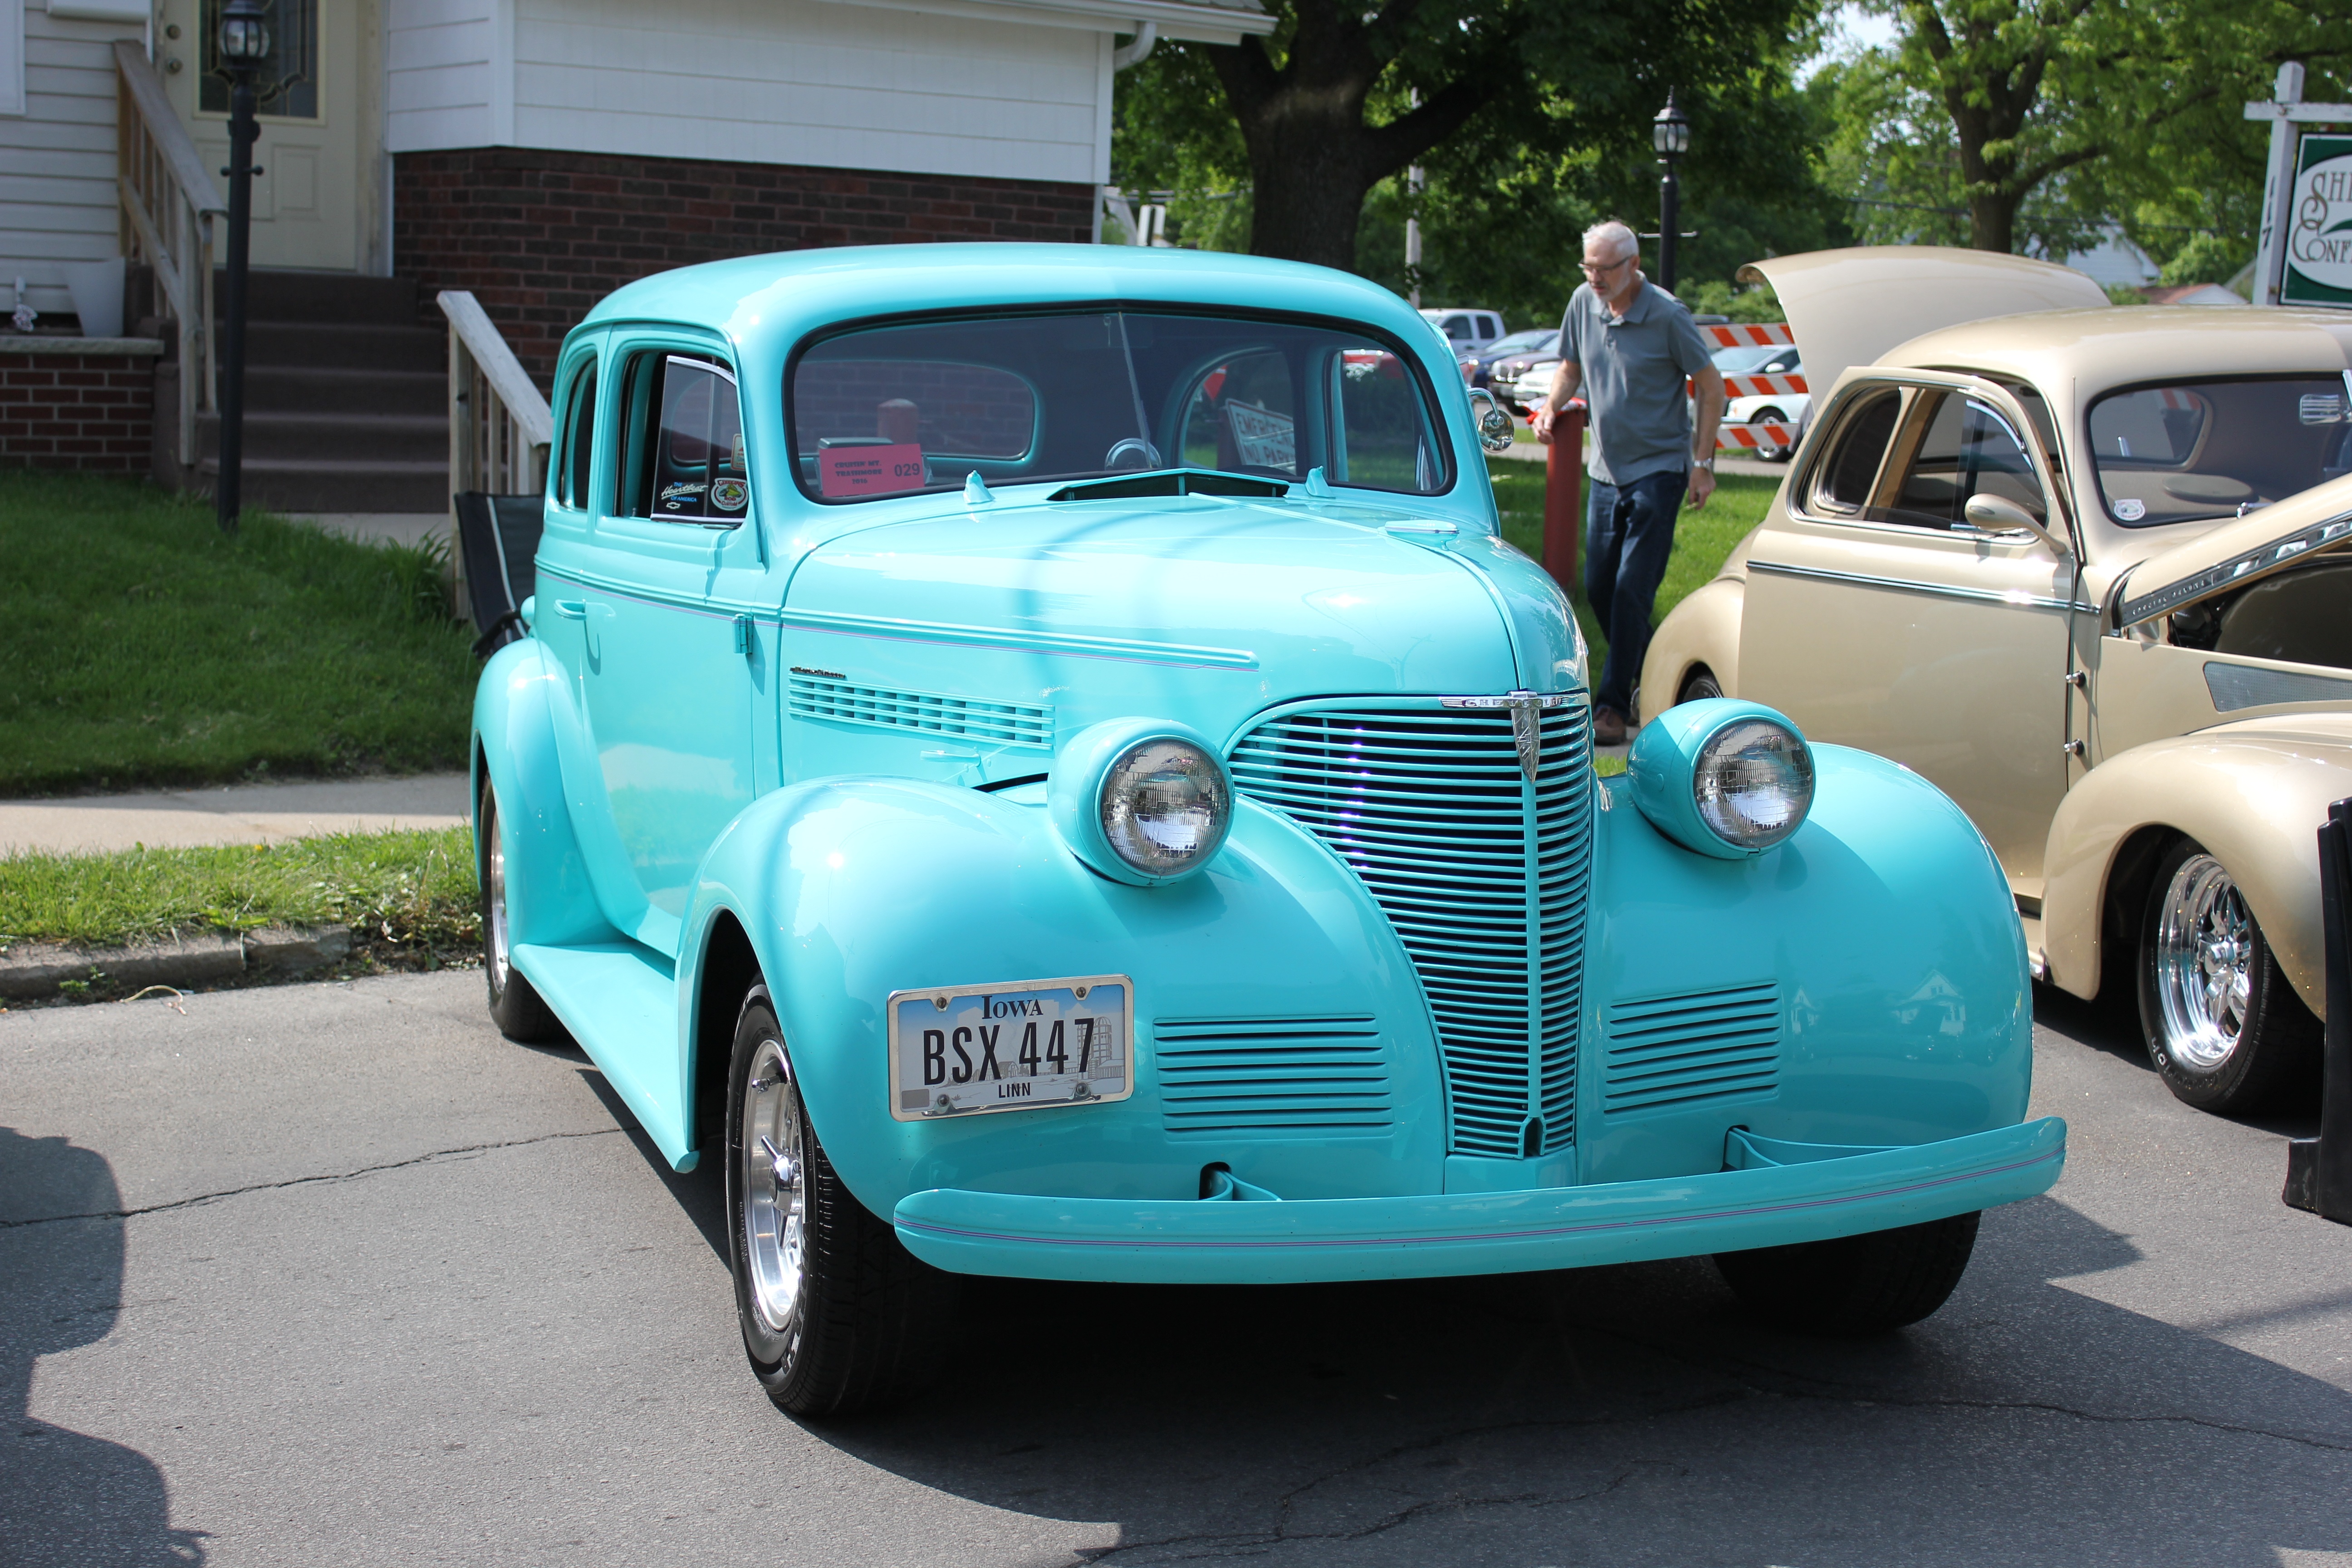
road, traffic, car, wheel, automobile, transportation, transport, vehicle, drive, auto, blue, speed, automotive, motor vehicle, vintage car, engine, motor, service, mechanic, antique car, city car, hot rod, auto show, land vehicle, blue car, automobile make, compact car, luxury vehicle, custom car